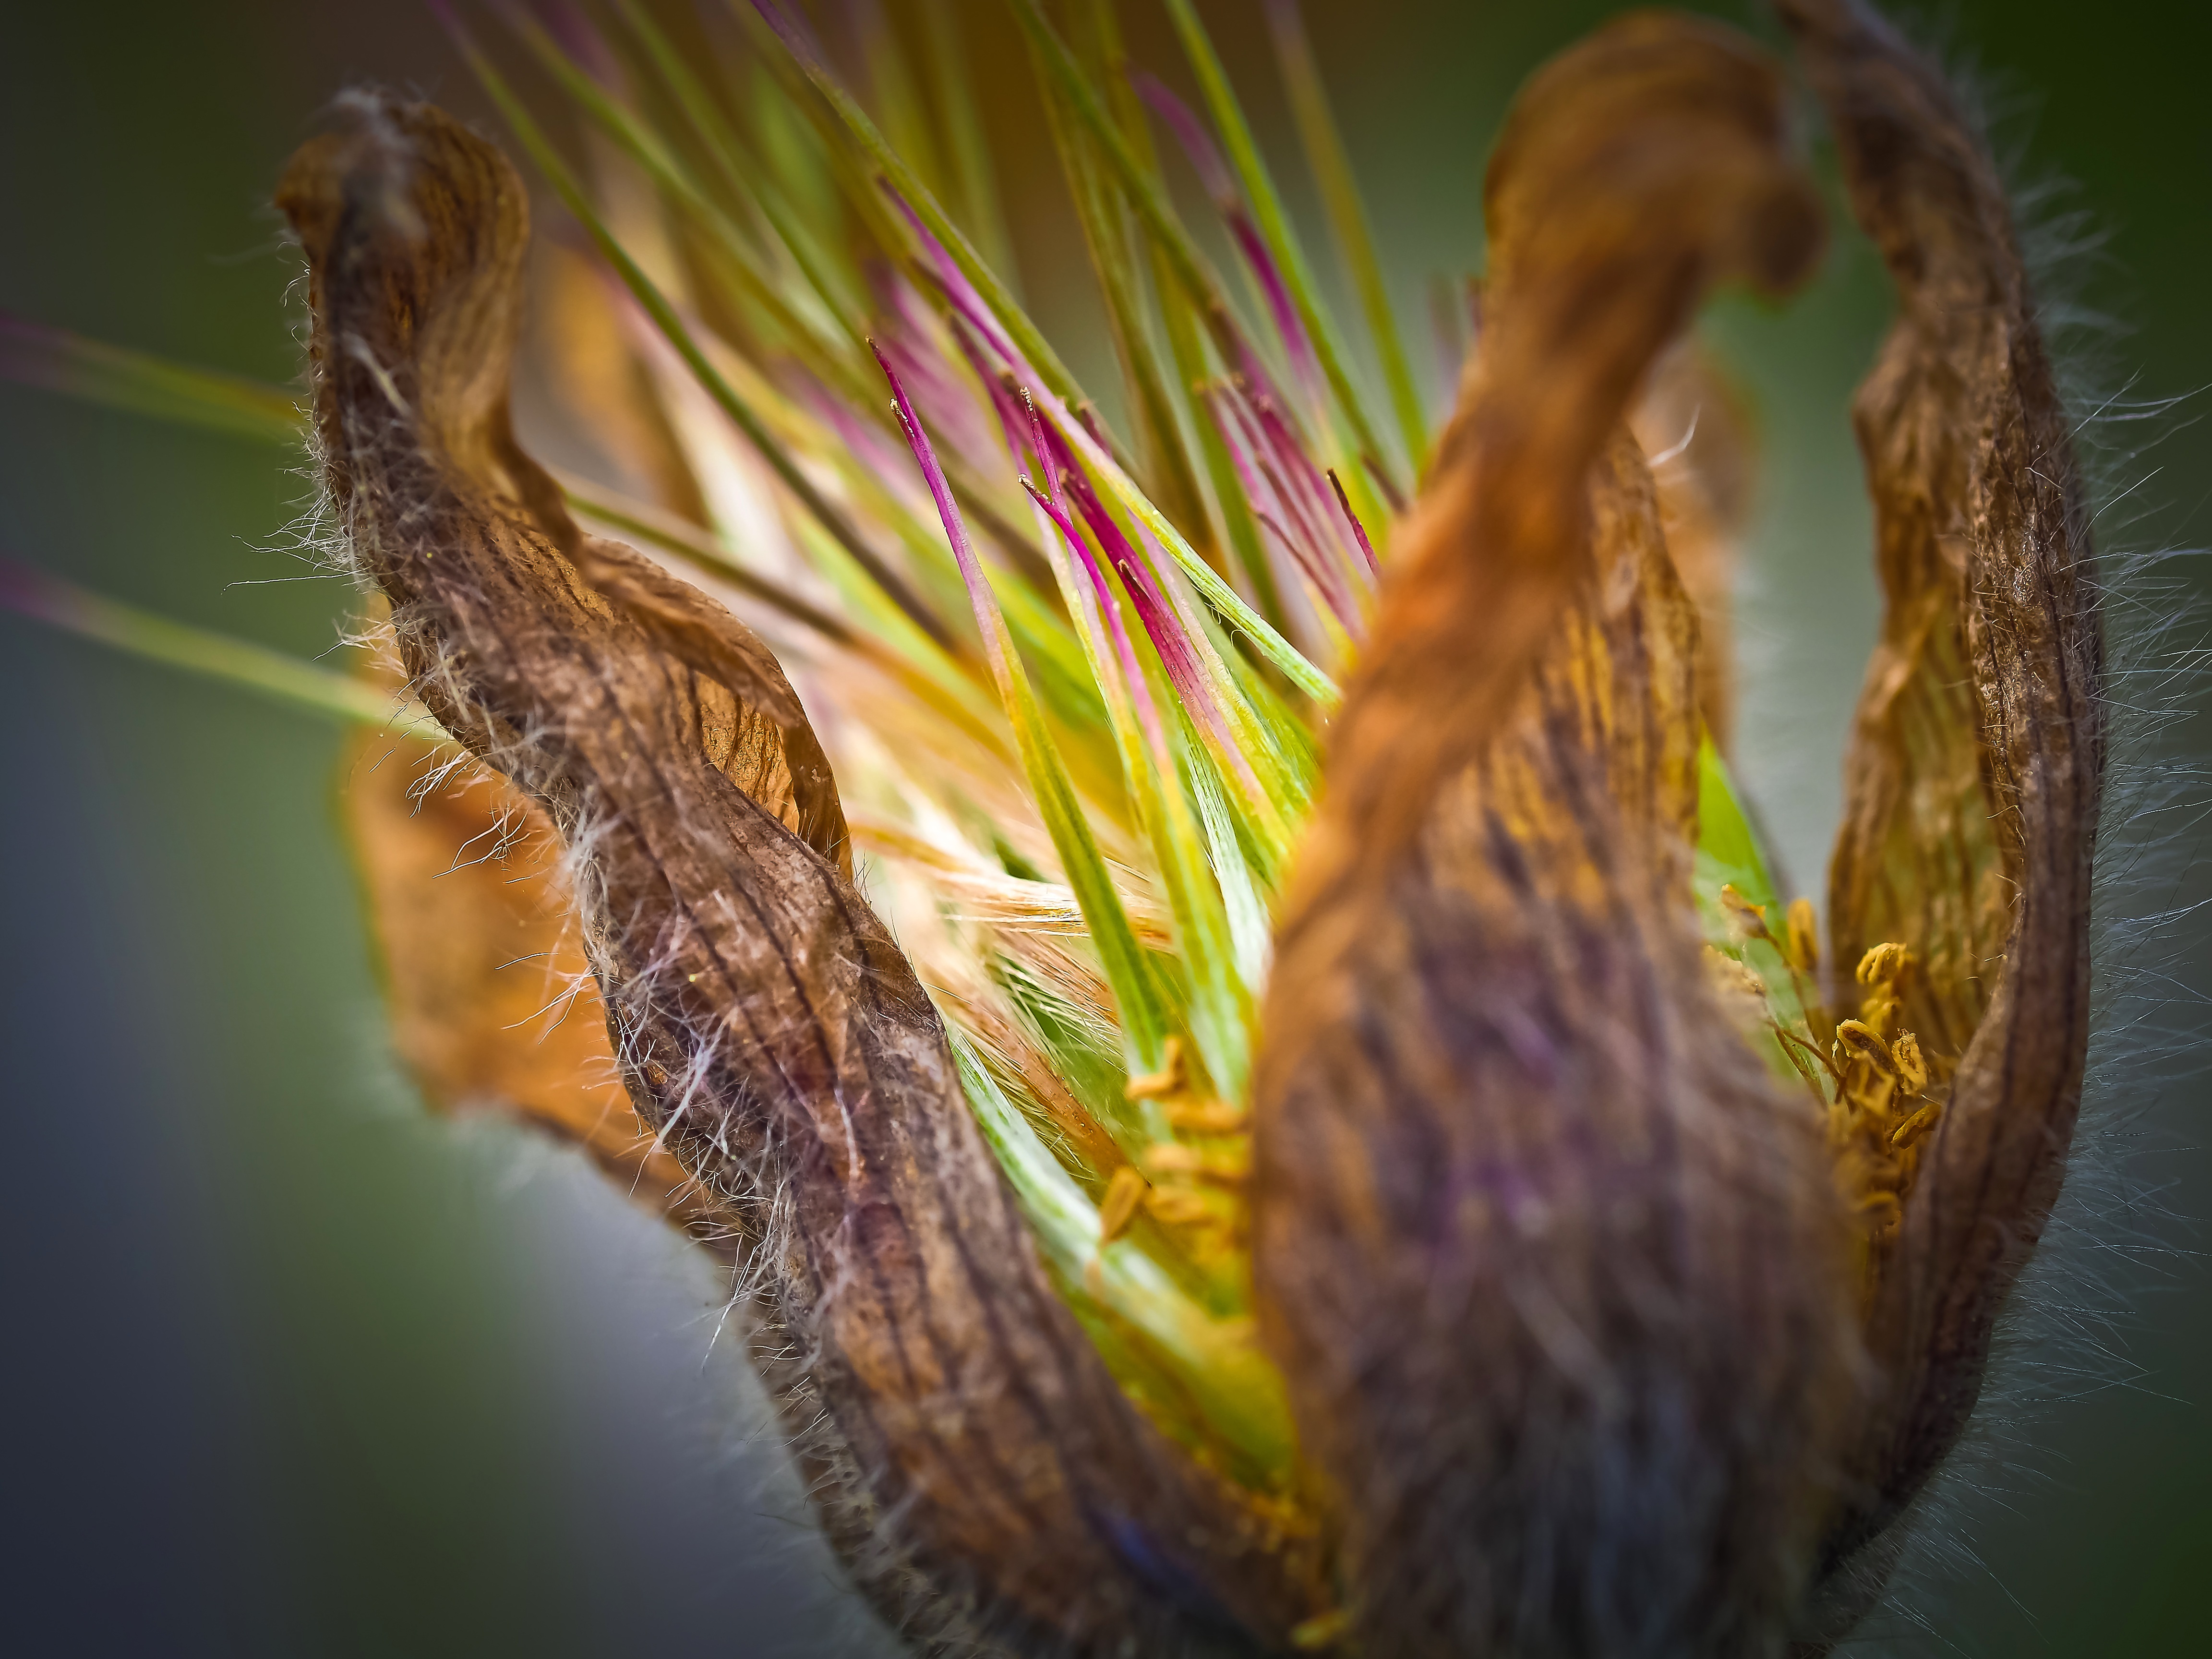
nature, grass, blossom, plant, field, photography, meadow, leaf, flower, bloom, spring, macro, close, flora, fauna, close up, roadside, botanical garden, filigree, macro photography, rarely, pasque flower, pulsatilla vulgaris, sensitive, haller kitchen schelle, grass family, plant stem